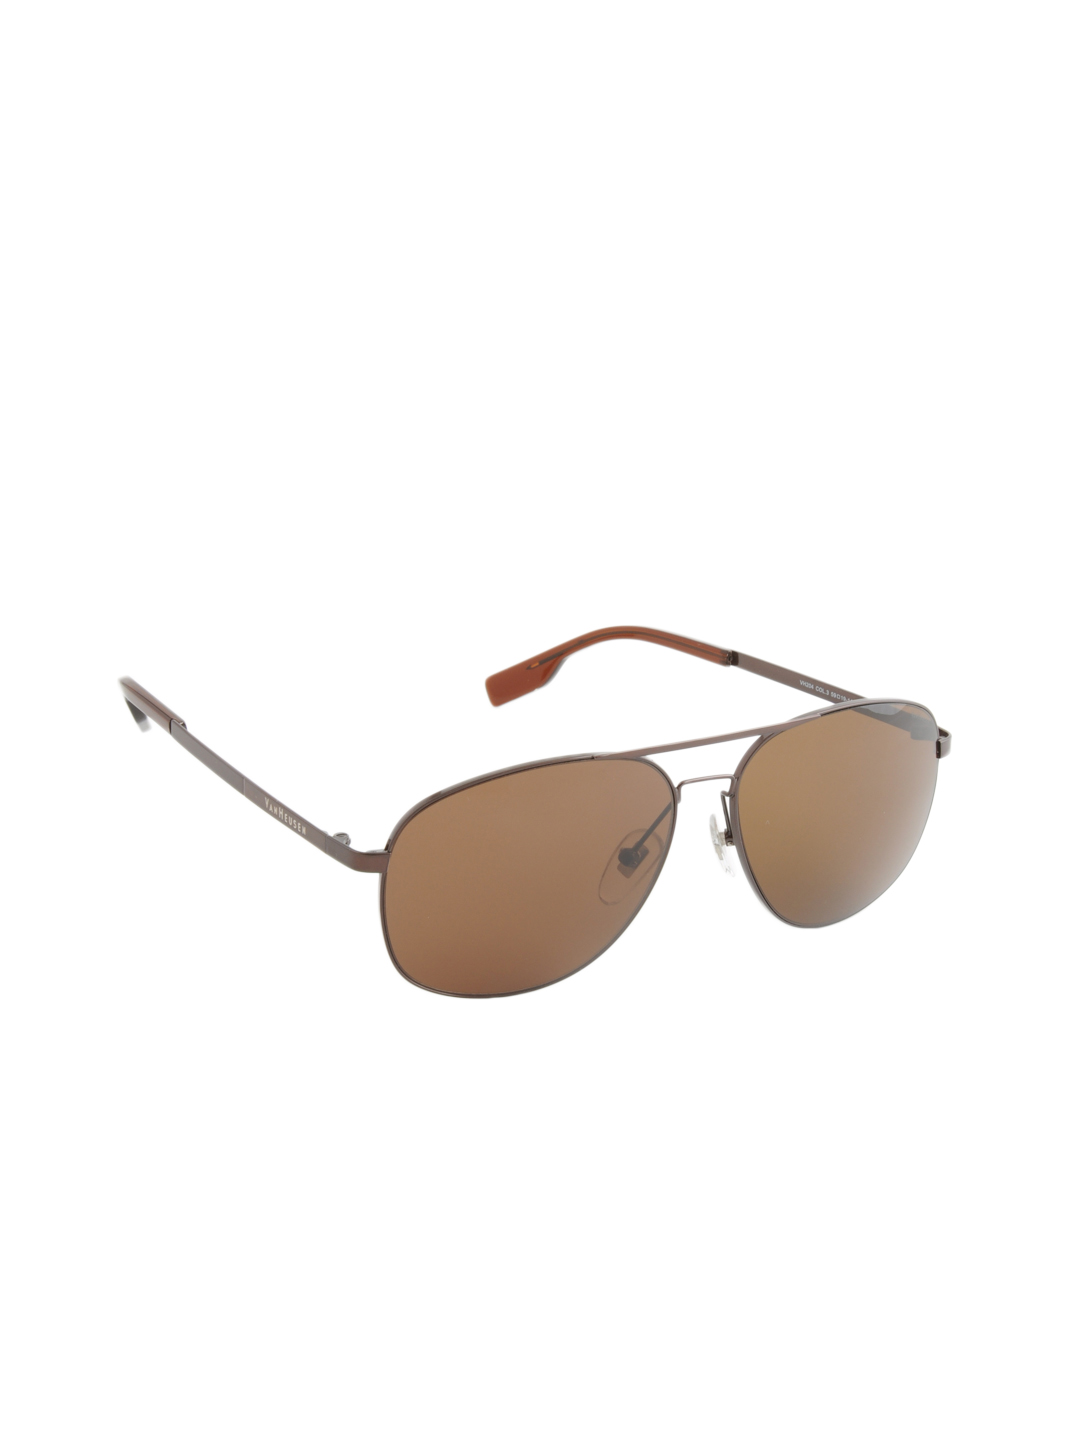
Van Heusen Men Brown Sunglasses
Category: Accessories / Eyewear / Sunglasses
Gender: Men
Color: Brown
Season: Winter 2016
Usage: Casual